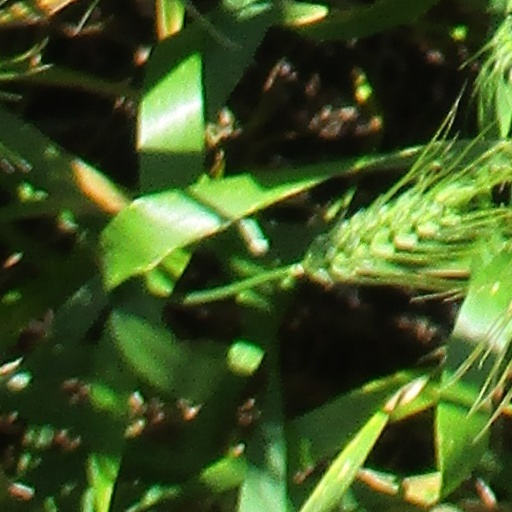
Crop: wheat